Manchester United F.C. 9–0 Ipswich Town F.C.

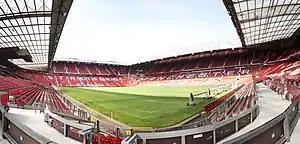
The match took place at Old Trafford.

The football match between Manchester United and Ipswich Town played at Old Trafford, Manchester, on 4 March 1995 as part of the 1994–95 FA Premier League finished in a 9–0 victory for the home team. The result stands as the joint record, with Southampton having subsequently lost by the same scoreline at home to Leicester City in 2019 and away at Manchester United in 2021, while Bournemouth also lost 9–0 to Liverpool in 2022. The two teams went into the match at opposite ends of the table; Manchester United were second, while Ipswich Town were second-last. In the corresponding fixture at Ipswich's Portman Road ground earlier in the season, they had beaten United 3–2. Manchester United were missing Eric Cantona, their French international forward who was serving a nine-month suspension, and their attacking partnership of Andy Cole and Mark Hughes was not well regarded by pundits.